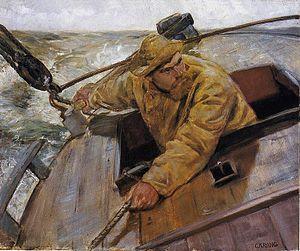
La liste des tableaux ci-après reprend l'ensemble des huiles sur toile signées Christian Krohg connues à ce jour.